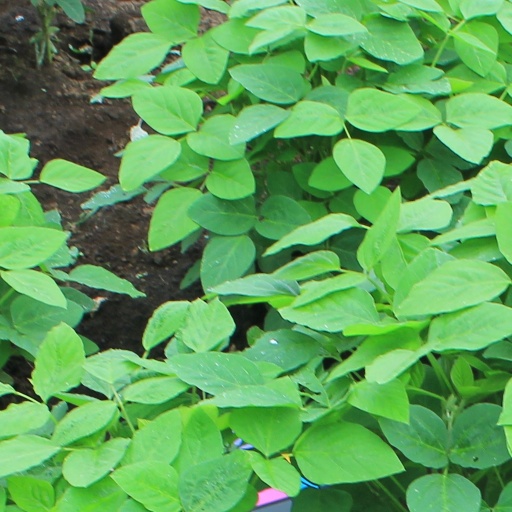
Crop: soybean